Netflix and LGBTQ representation in animation

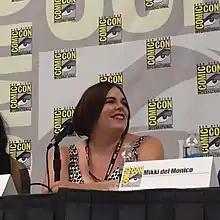
Television show-runner Shadi Petosky on a panel at San Diego Comic Con

In September 2019, due to the abrupt ending of "Twelve Forever", Shadi Petosky, one of the executive producers, stated they will not be able to further explore protagonist Reggie Abbott as a "canon queer" character. Elsewhere, Petosky described Reggie as a queer character "coming to terms with her sexuality".